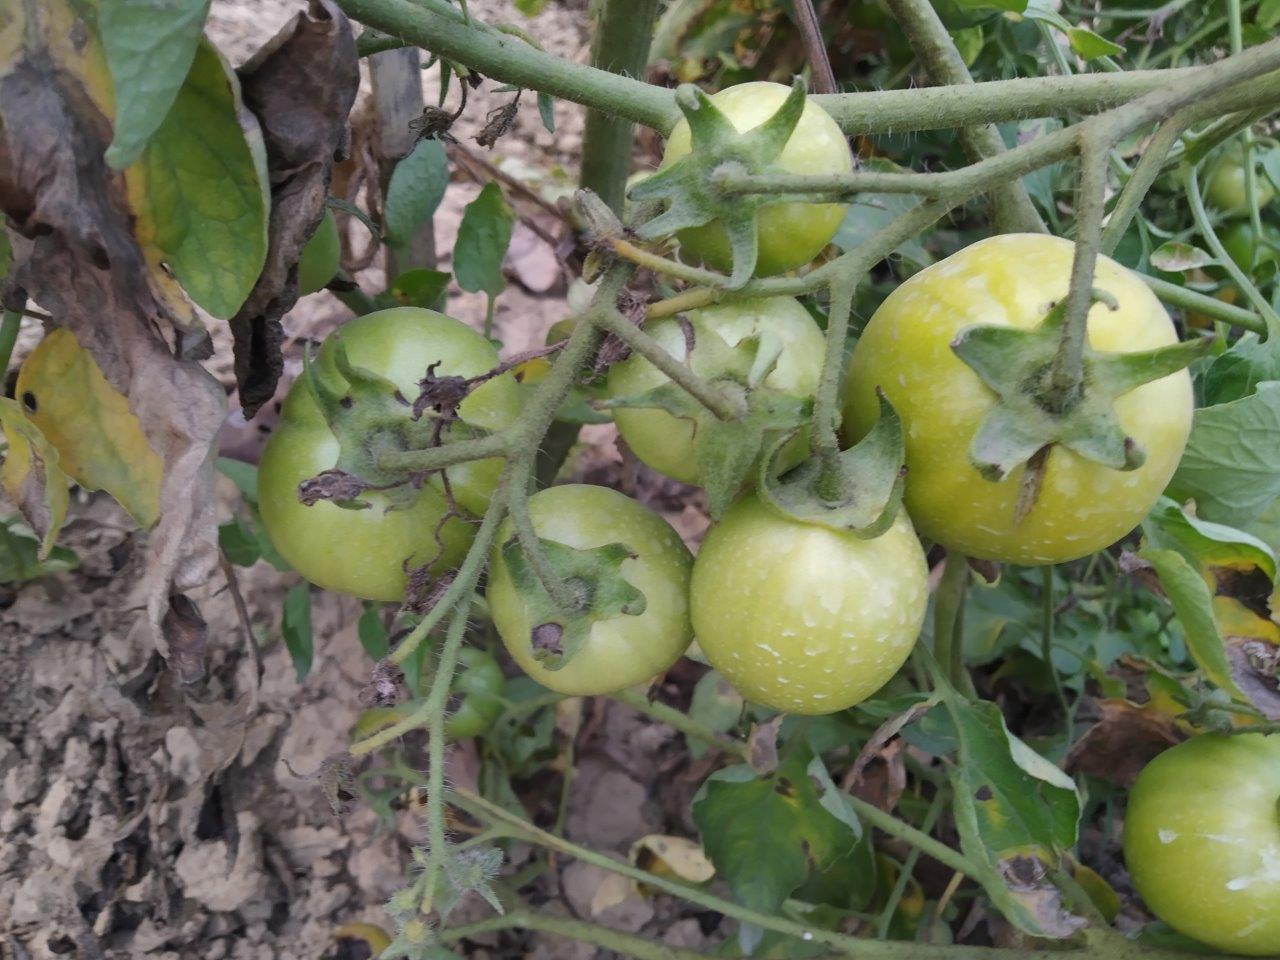
Maturity: Immature